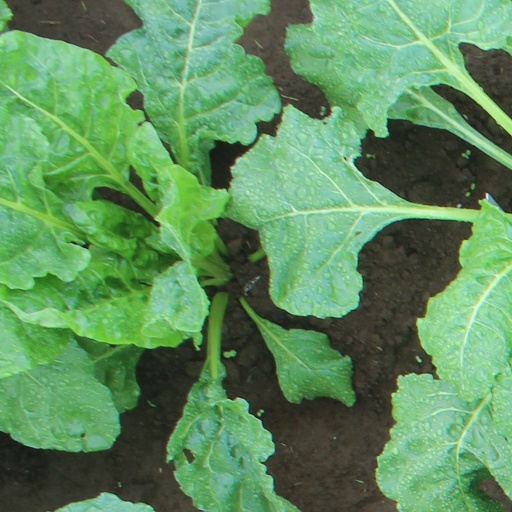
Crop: sugar beet